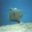
Label: flatfish